Dylan (dog)

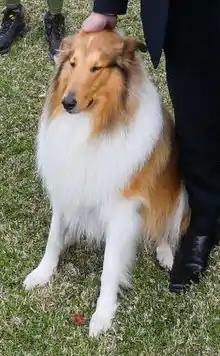
Dylan in 2020

Dylan (born 6 January 2016) is a pet dog owned by former president of Argentina Alberto Fernández, and his domestic partner, Fabiola Yáñez. Dylan is a rough collie, and was named after American singer-songwriter Bob Dylan, whom Fernández admires.